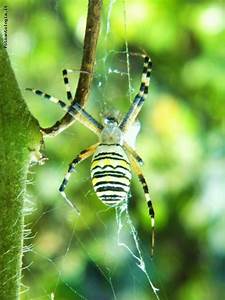
Label: spider